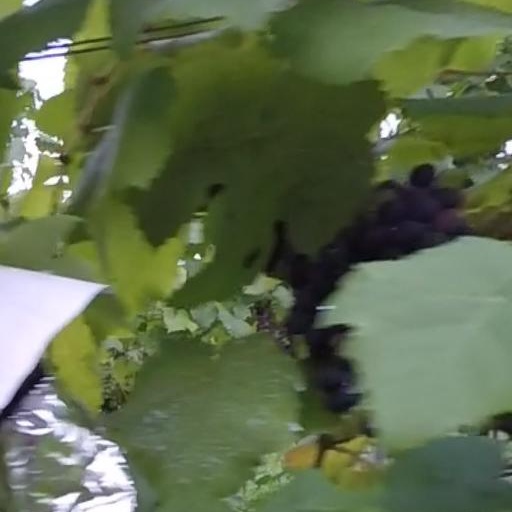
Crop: grape